City of Blades

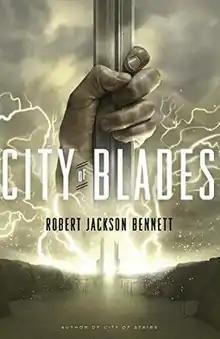
First edition (publ. Broadway Books) Cover art by Sam Weber

City of Blades is a 2016 fantasy novel by Robert Jackson Bennett. It is the second novel in his Divine Cities trilogy.